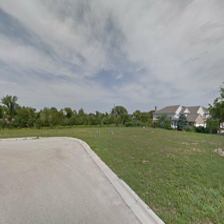
Label: streetView